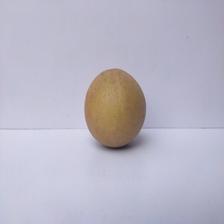
Size: Large